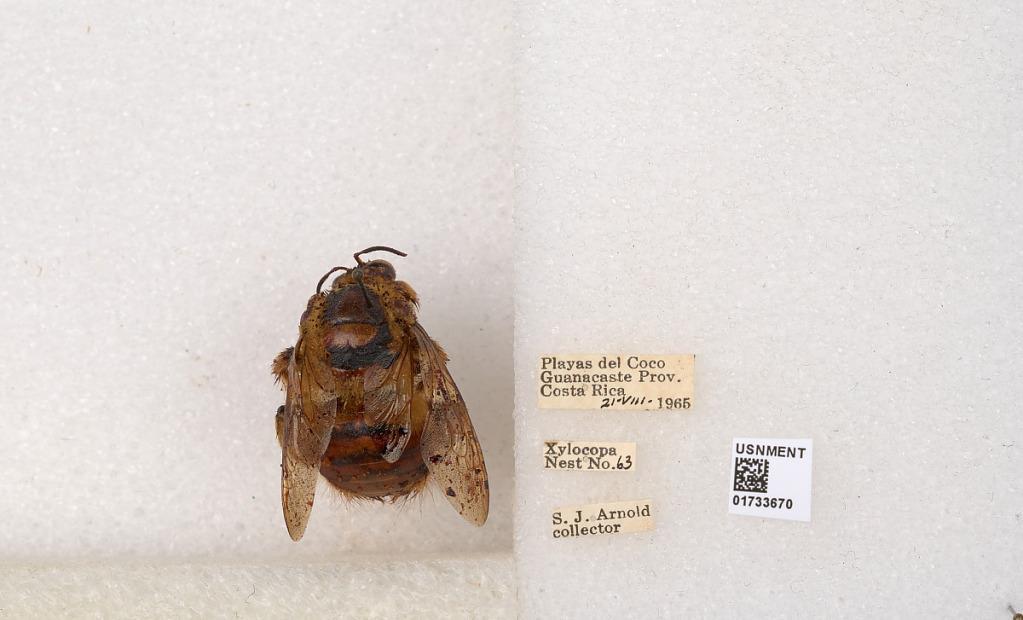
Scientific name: Xylocopa (Megaxylocopa) fimbriata Fabricius
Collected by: J. Araujo
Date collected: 1965-7-21
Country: Costa Rica
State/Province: Provincia de Guanacaste
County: Carrillo
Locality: Playas del Coco